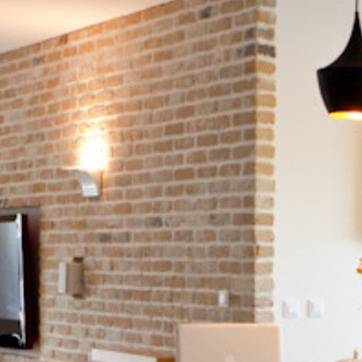
Material: brick